University of Edinburgh

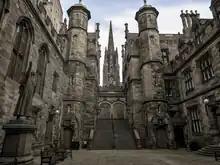
New College

The Edinburgh Seven were the first group of matriculated undergraduate female students at any British university. Led by Sophia Jex-Blake, they began studying medicine at the University of Edinburgh in 1869. Although the university blocked them from graduating and qualifying as doctors, their campaign gained national attention and won them many supporters, including Charles Darwin. Their efforts put the rights of women to higher education on the national political agenda, which eventually resulted in legislation allowing women to study at all Scottish universities in 1889. The university admitted women to graduate in medicine in 1893. In 2015, the Edinburgh Seven were commemorated with a plaque at the university, and in 2019 they were posthumously awarded with medical degrees.